Human rights in Mozambique

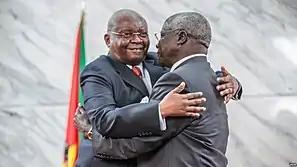

The concept of human rights in Mozambique is an ongoing issue for the African country, officially named the Republic of Mozambique. For more than four centuries, Mozambique was ruled by the Portuguese. Following Mozambique's independence from Portugal came 17 years of civil war, between RENAMO and FRELIMO, until 1992, when peace was finally reached. Armando Guebuza was then elected president in 2004 and re-elected in 2009, despite criticisms that he lacked honesty, transparency, and impartiality. This sparked a series of human rights incidents including unlawful killing, arbitrary arrests, inhumane prison conditions, and unfair trials. There were also many issues regarding freedom in relation to speech and media, internet freedom, freedom of peaceful assembly, and discrimination and abuse of women, children and people with disabilities. Many of these issues are ongoing and have become current human rights violation is for Mozambique.